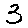
Label: 3